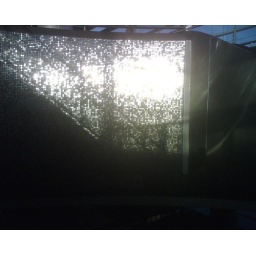
the vents were blowing air on this wall covered in hanging sequence and it moved like water